Chakali Ilamma

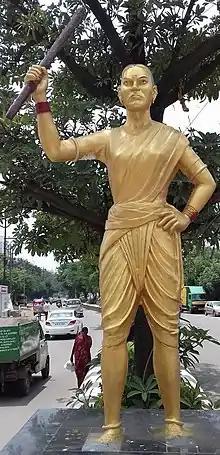
Chakali Illama Statue

Chityala Ilamma ( – 10 September 1985), better known as Chakali Ilamma, was an Indian revolutionary leader during the Telangana Rebellion. Her act of defiance against Zamindar Ramachandra Reddy, known as Visnoor Deshmukh, to cultivate her land, became an inspiration for many during the rebellion against the feudal lords of the Telangana region.